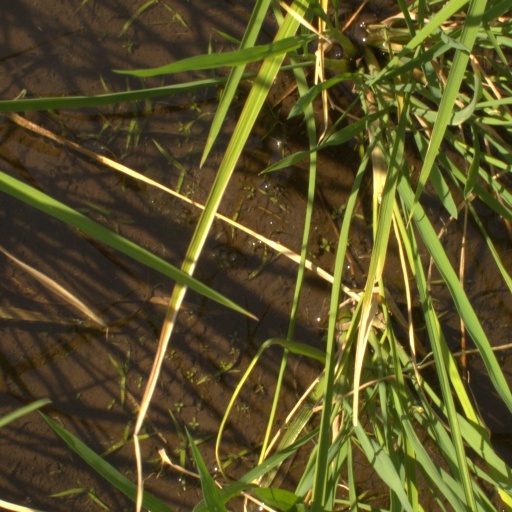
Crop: rice